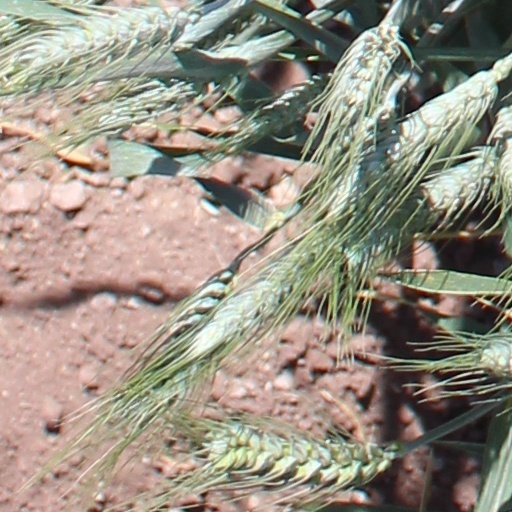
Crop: wheat